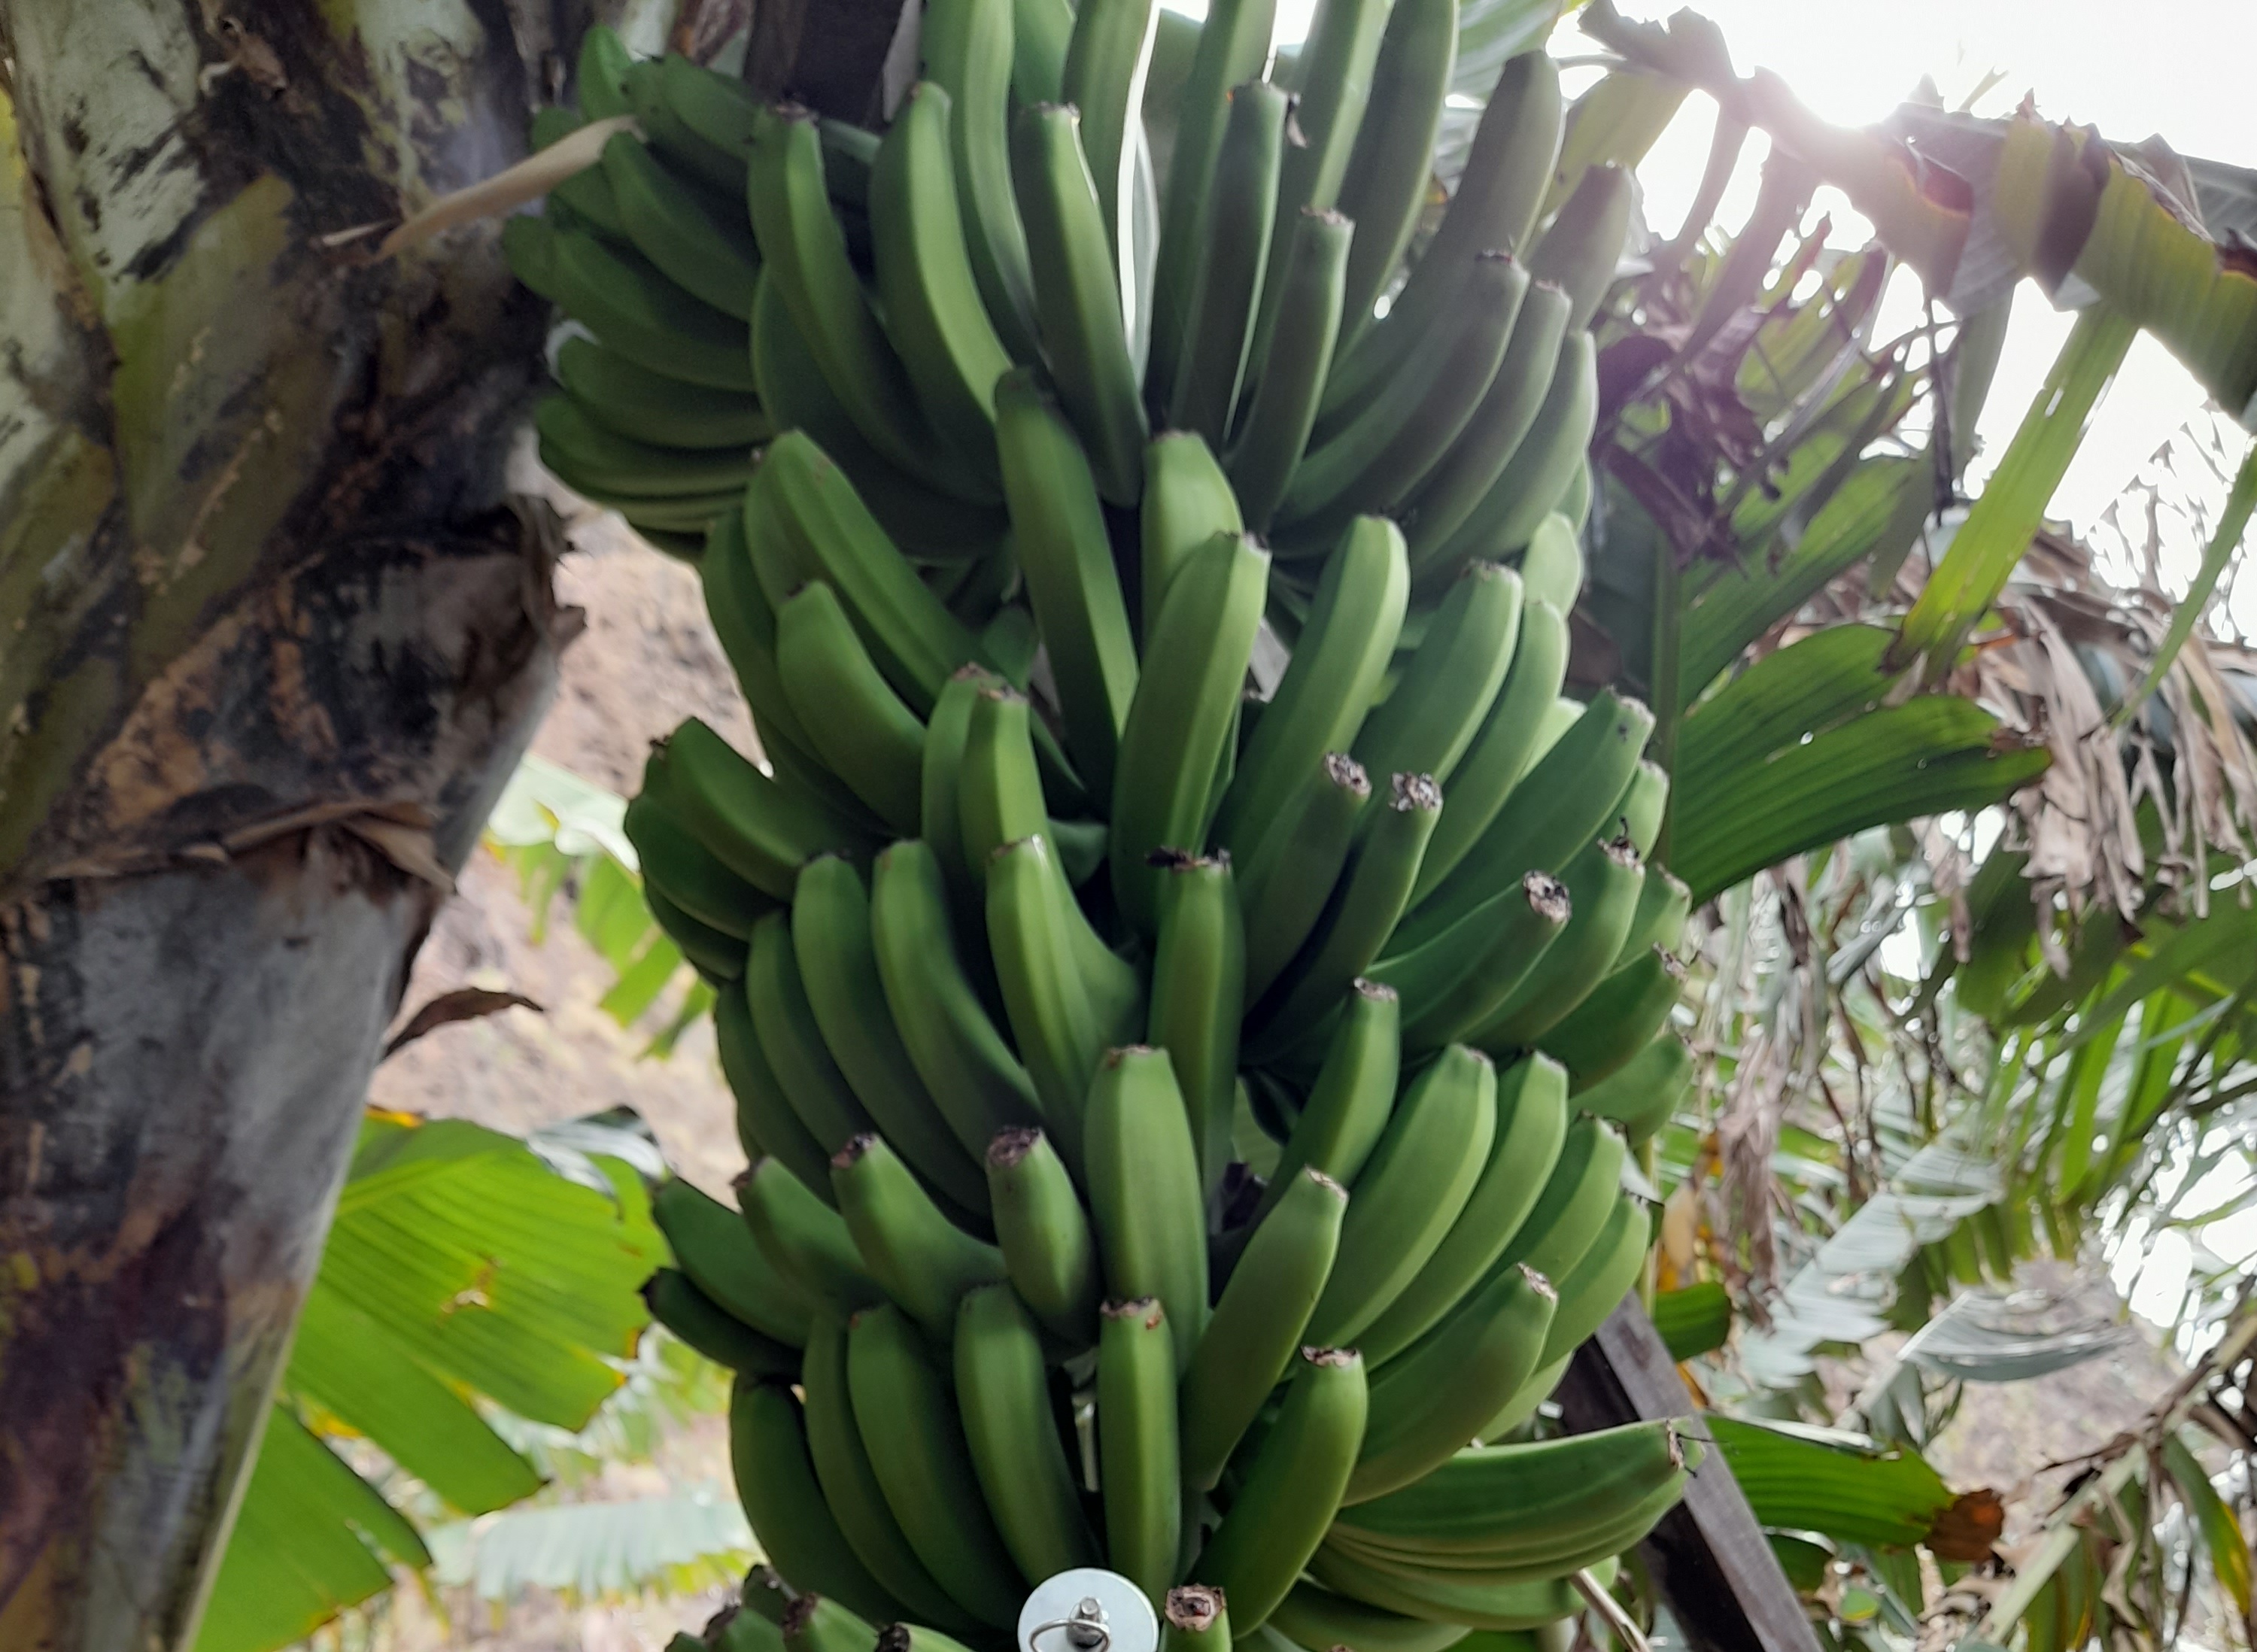
Label: Keep